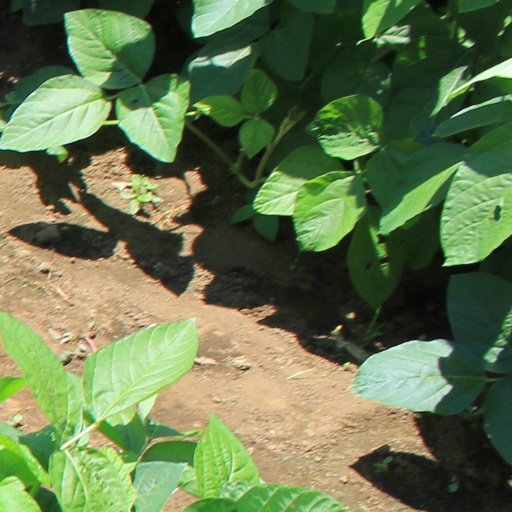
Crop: soybean